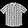
Label: Shirt